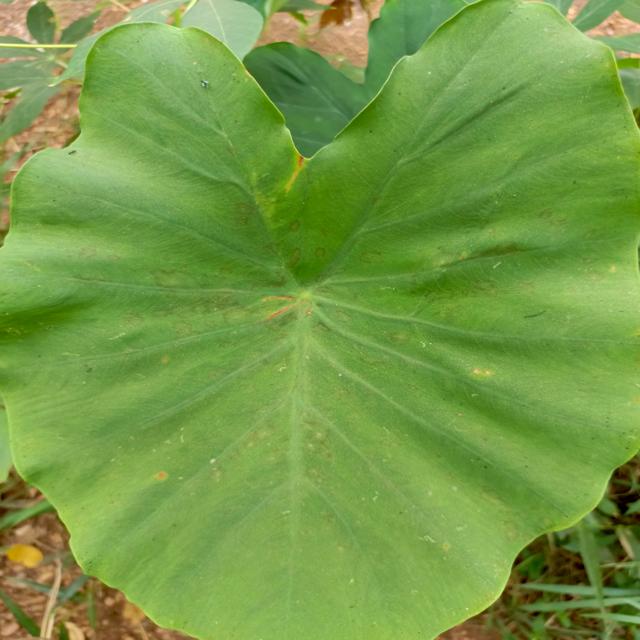
Label: Early_Blight